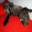
Label: cat